Keith Buckley

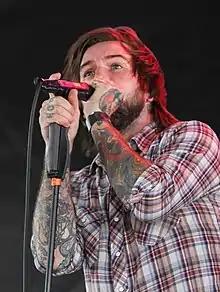
Buckley in 2013

Keith Buckley (born November 19, 1979) is an American singer, best known as the vocalist and lyricist of Many Eyes, the now defunct metalcore band Every Time I Die and the heavy metal supergroup The Damned Things. He is also a published author.